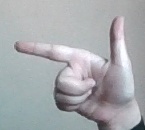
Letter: yaa